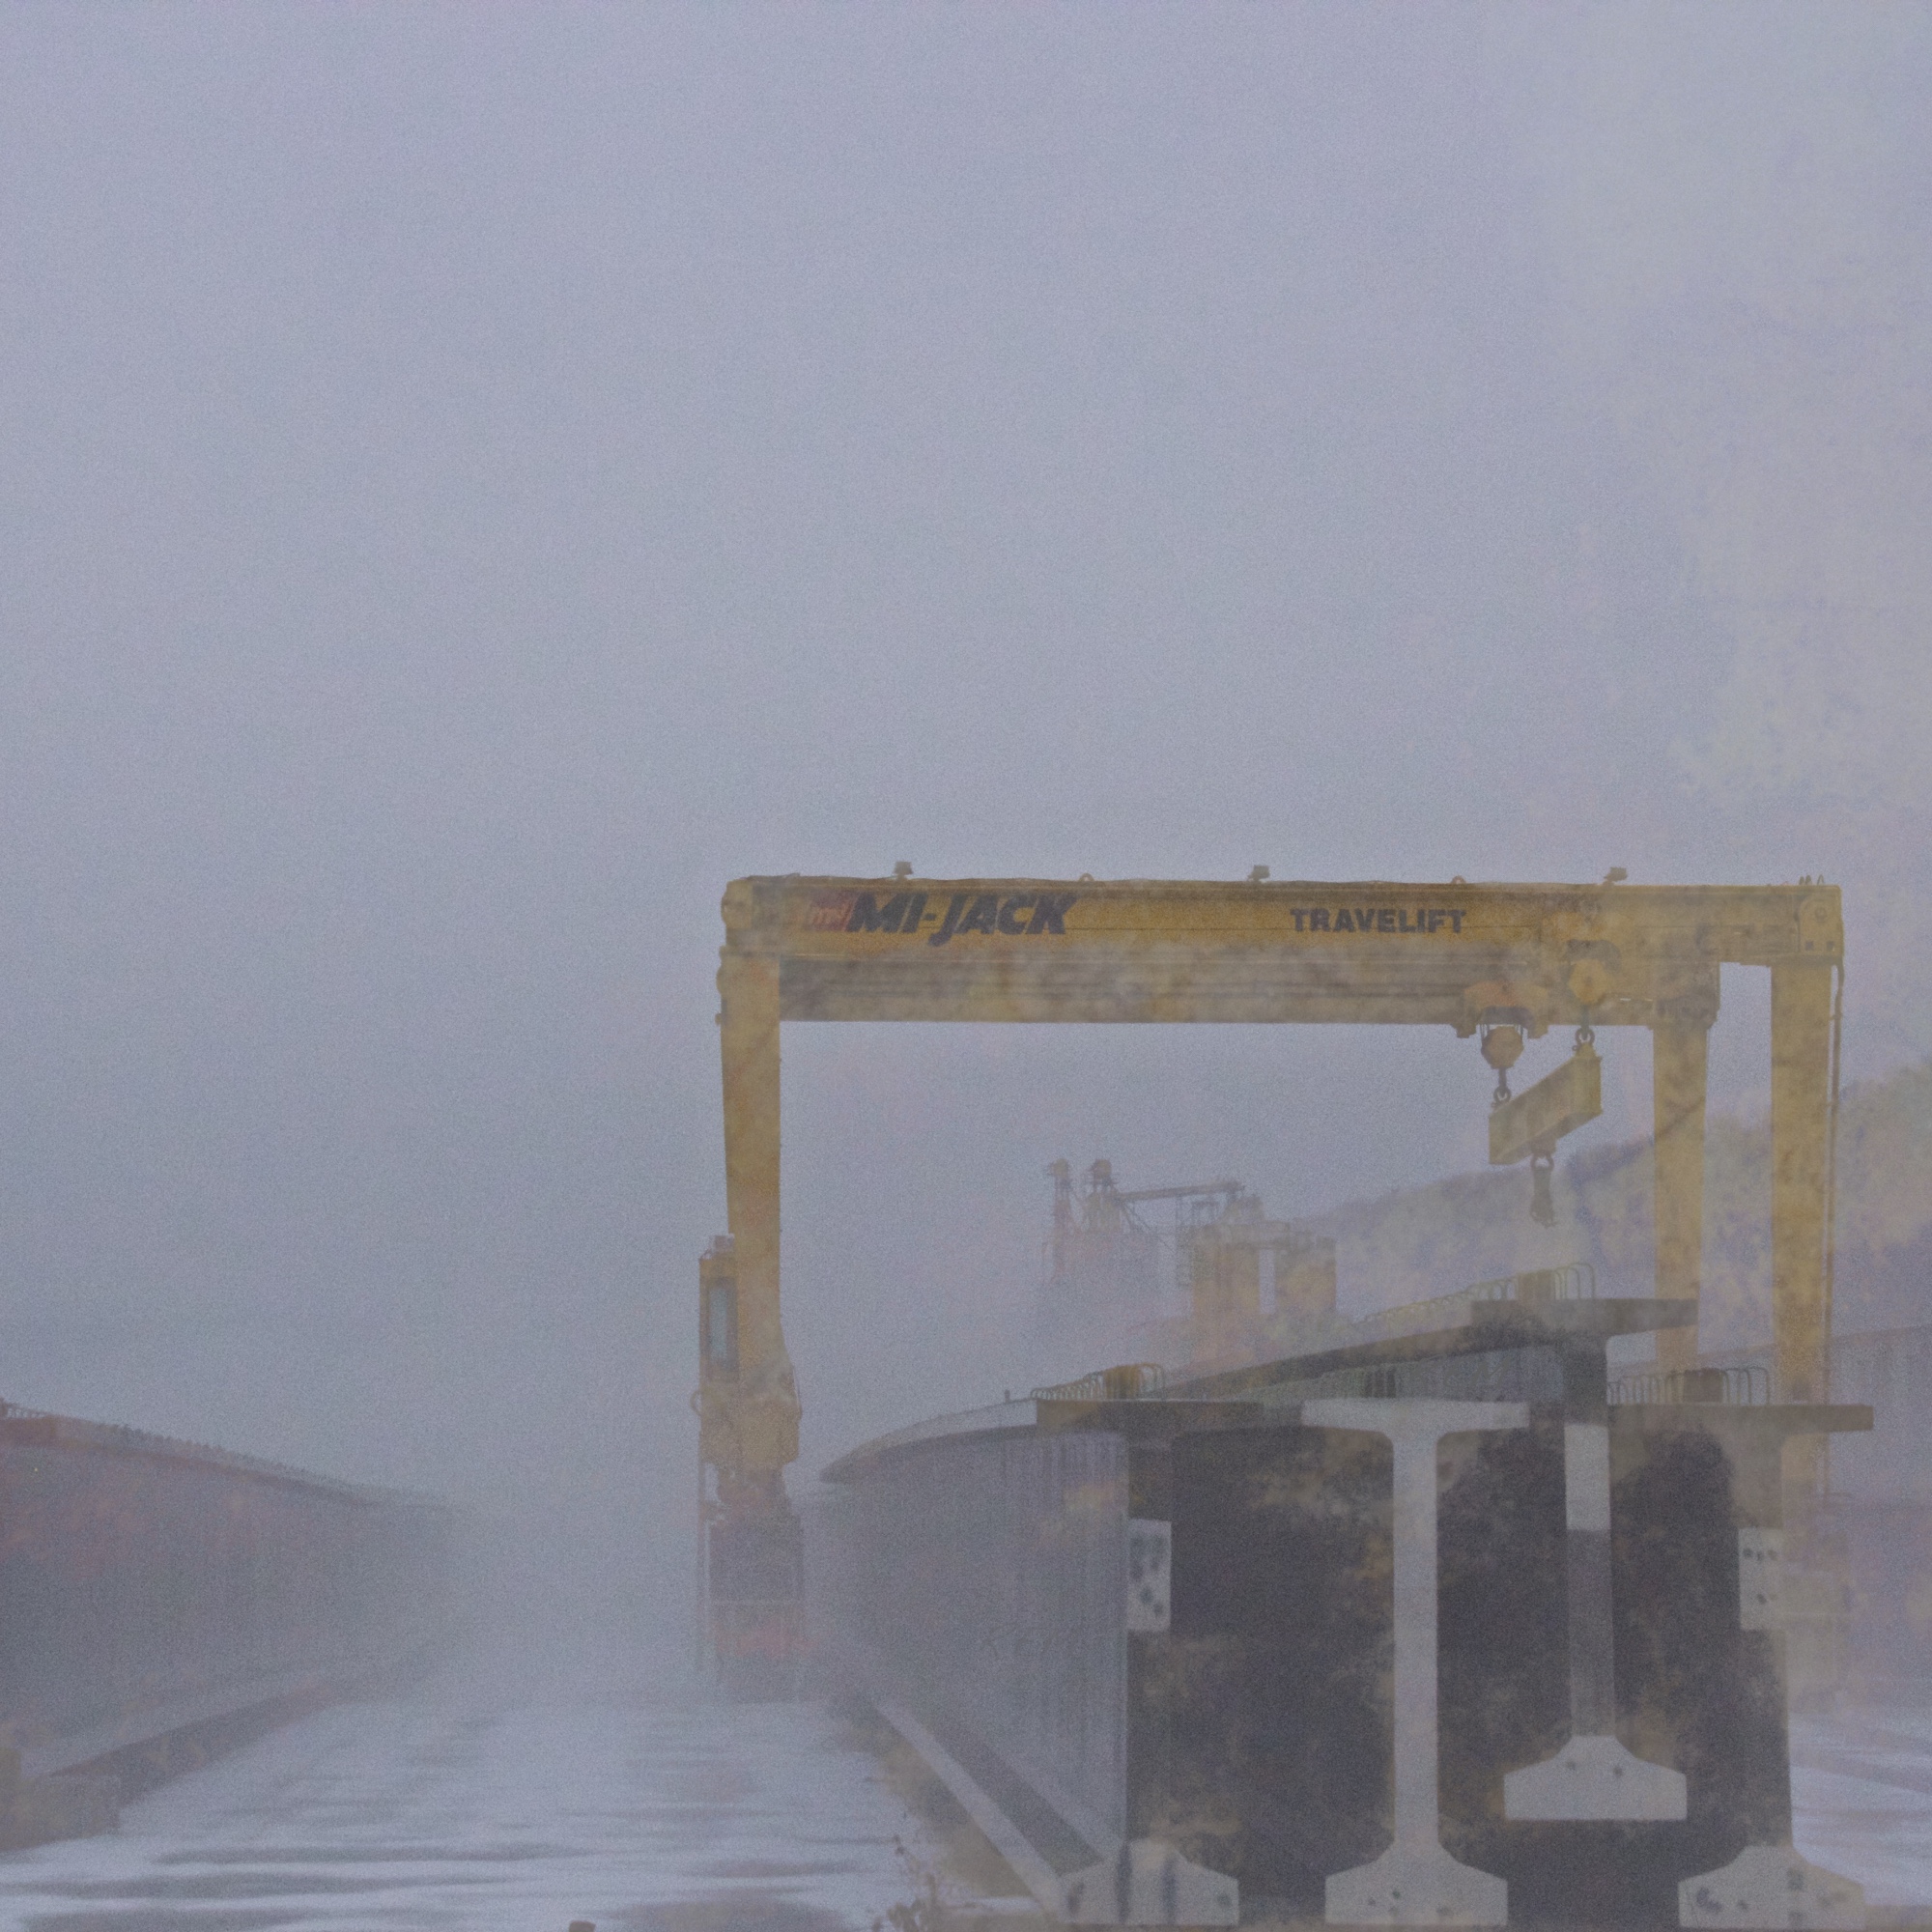
snow, wood, fog, travel, weather, material, lift, beams, cement, atmospheric phenomenon